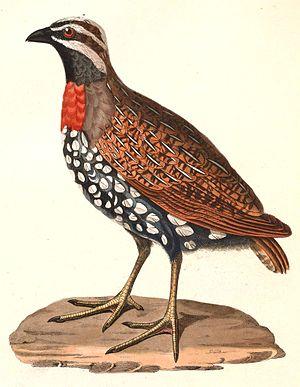
Cette liste a été établie à partir d'ouvrages et d'articles des années 1990 sur l'avifaune malgache. L'avifaune de Madagascar comprend 294 espèces dont 107 endémiques, 30 espèces menacés selon la classification de L'UICN.
La Perdrix de Madagascar est une espèce d'oiseaux de la famille des Phasianidae, la seule du genre Margaroperdix.